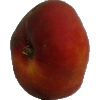
Label: Nectarine Flat 1